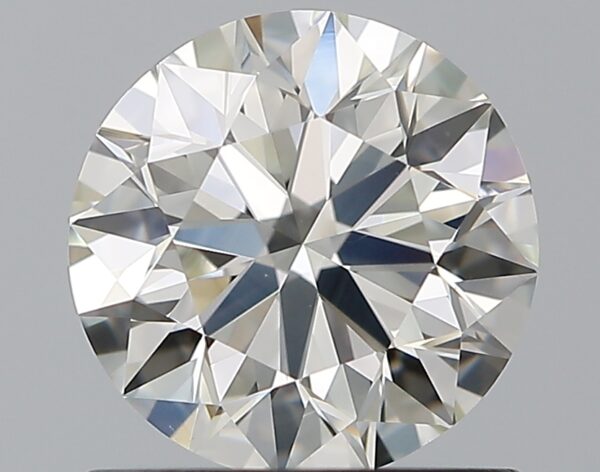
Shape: round
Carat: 1.01
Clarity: VS1
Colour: I
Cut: EX
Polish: EX
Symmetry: EX
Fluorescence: N
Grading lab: GIA
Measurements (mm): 6.35 x 6.39 x 3.99